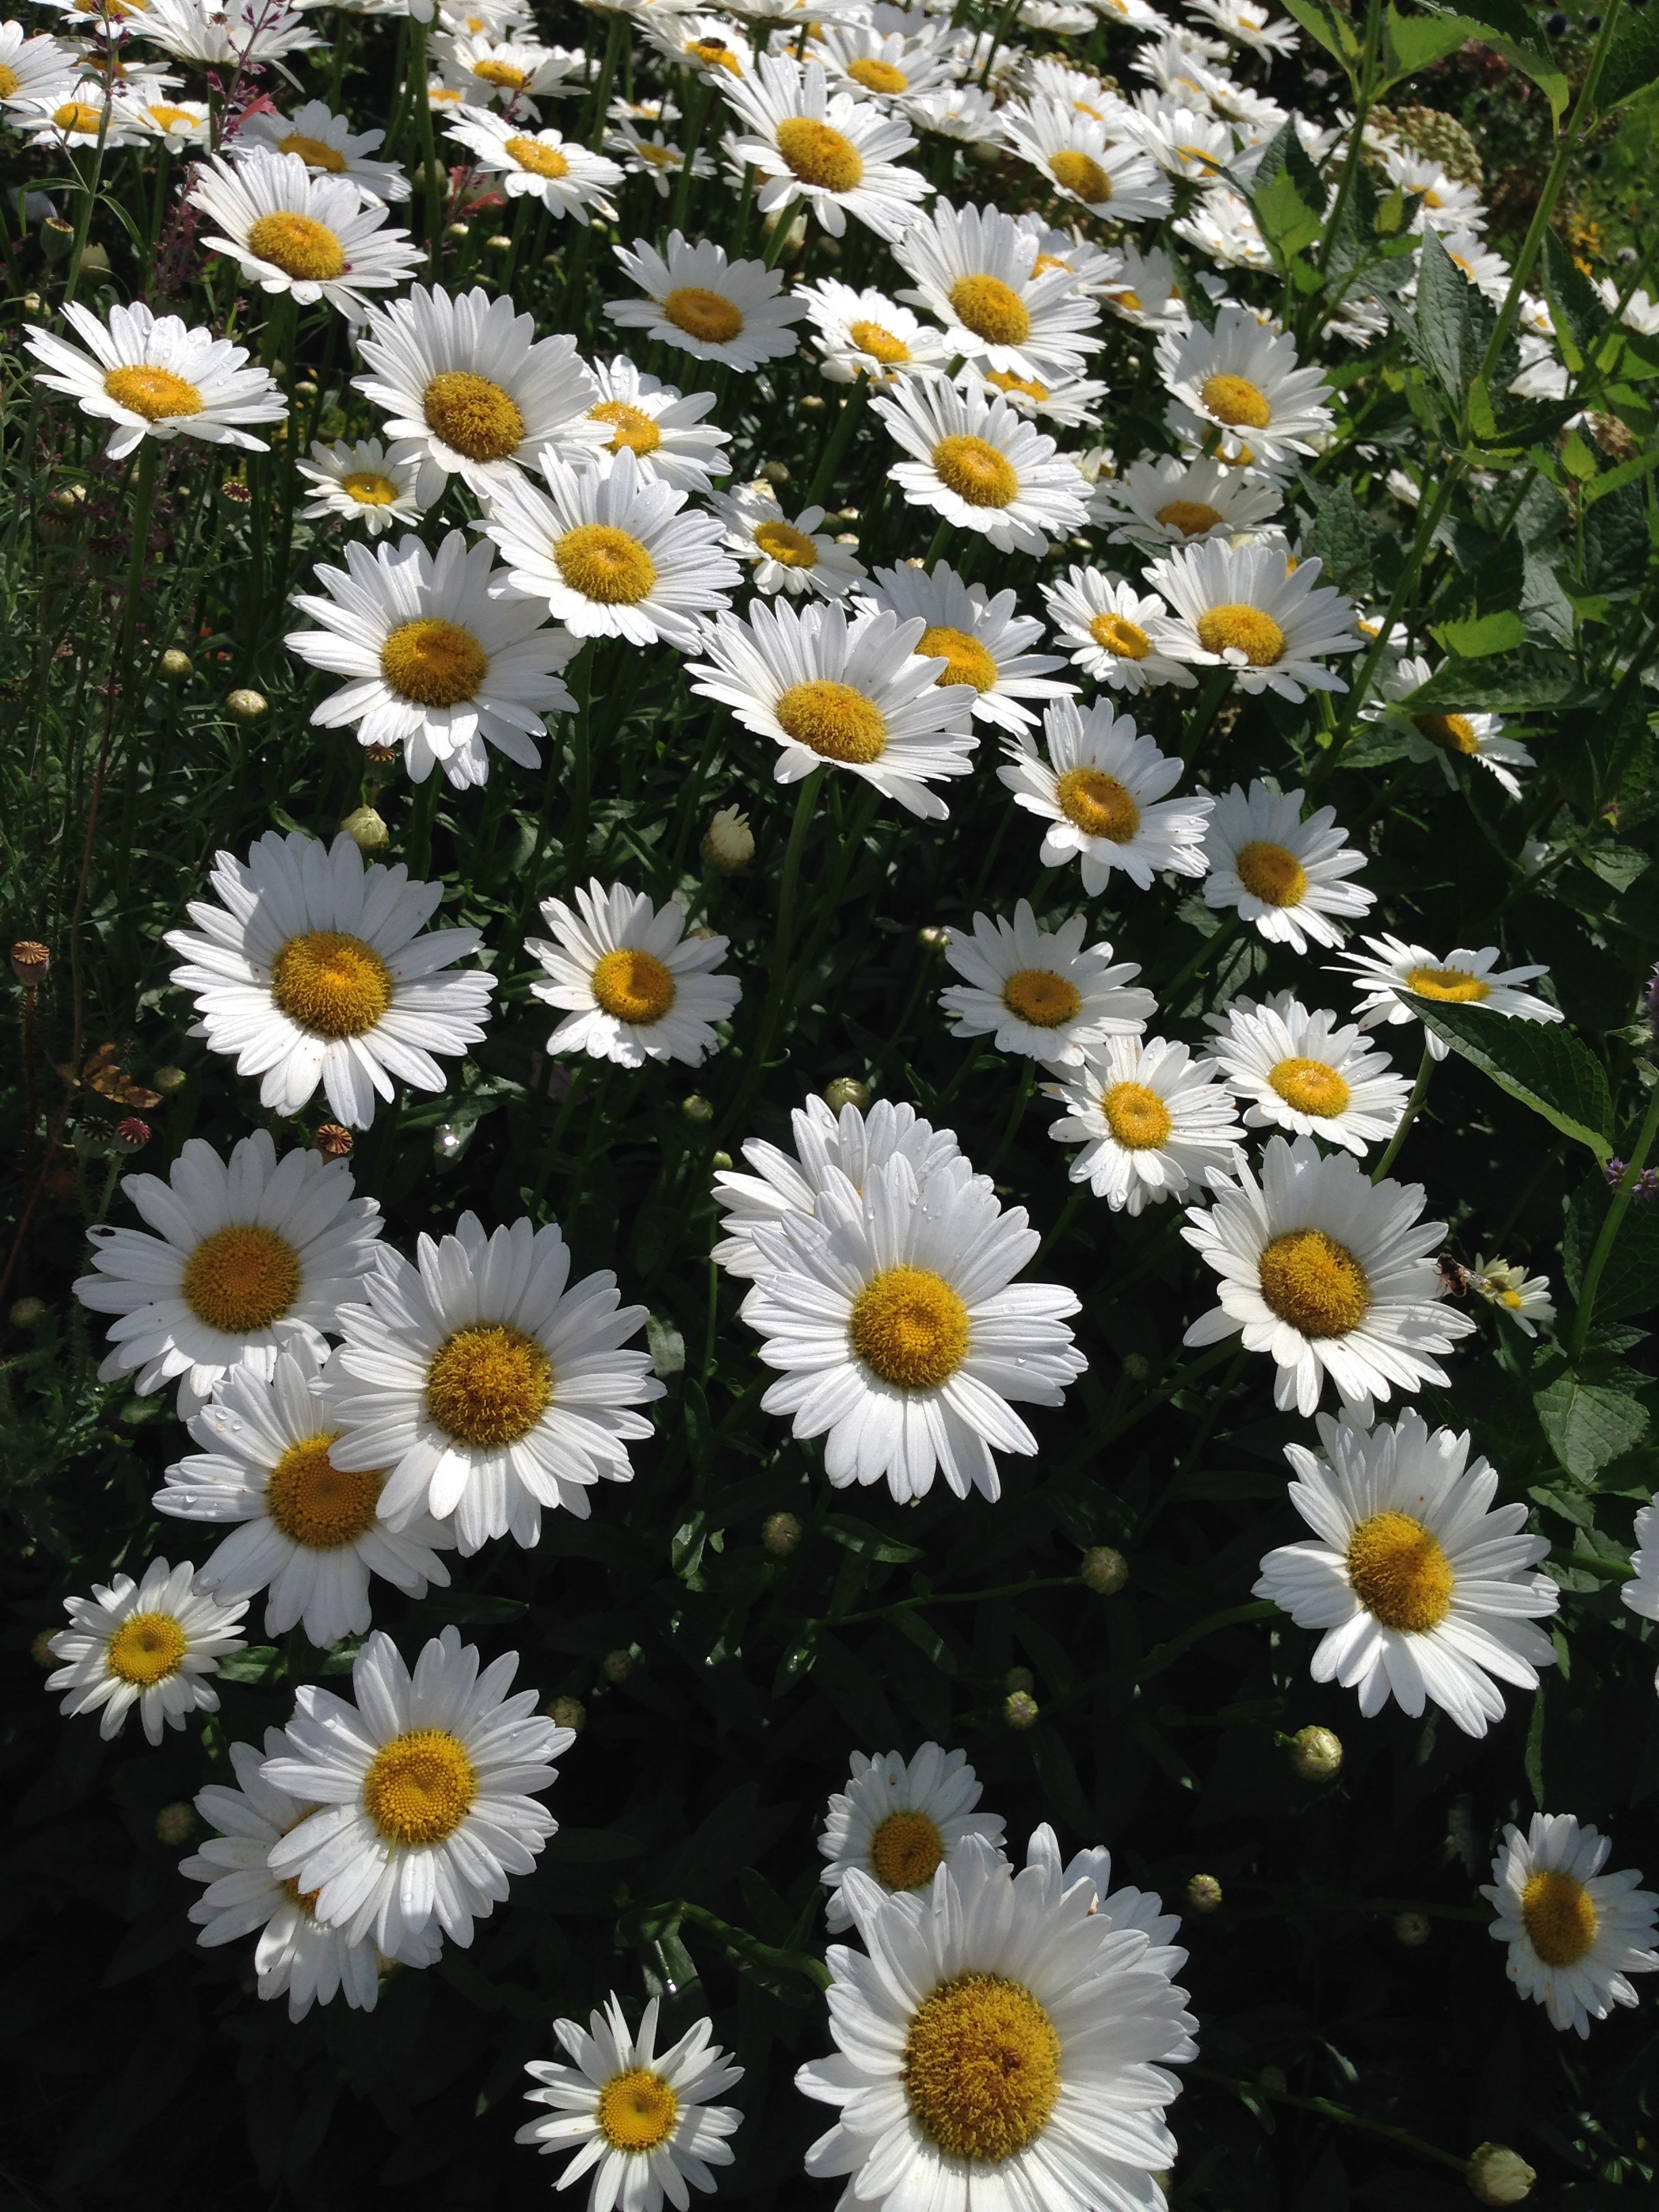
flower, oxeye daisy, marguerite daisy, plant, chamaemelum nobile, daisy, flora, botany, land plant, flowering plant, tanacetum parthenium, daisy family, chrysanths, aster, meadow, field, herb, wildflower, annual plant, asterales